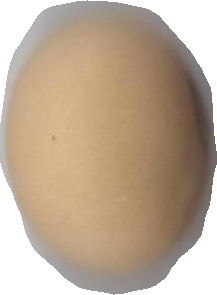
Variety: Anjasmoro